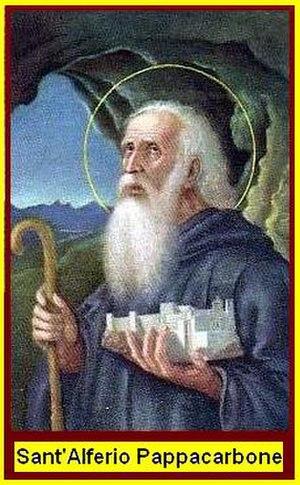
Saint' Alferio Pappacarbone est un religieux catholique italien du Moyen Âge, vénéré comme un saint par l'Église catholique est dans les mémoires comme le fondateur de l'abbaye de la Sainte Trinité de Cava.